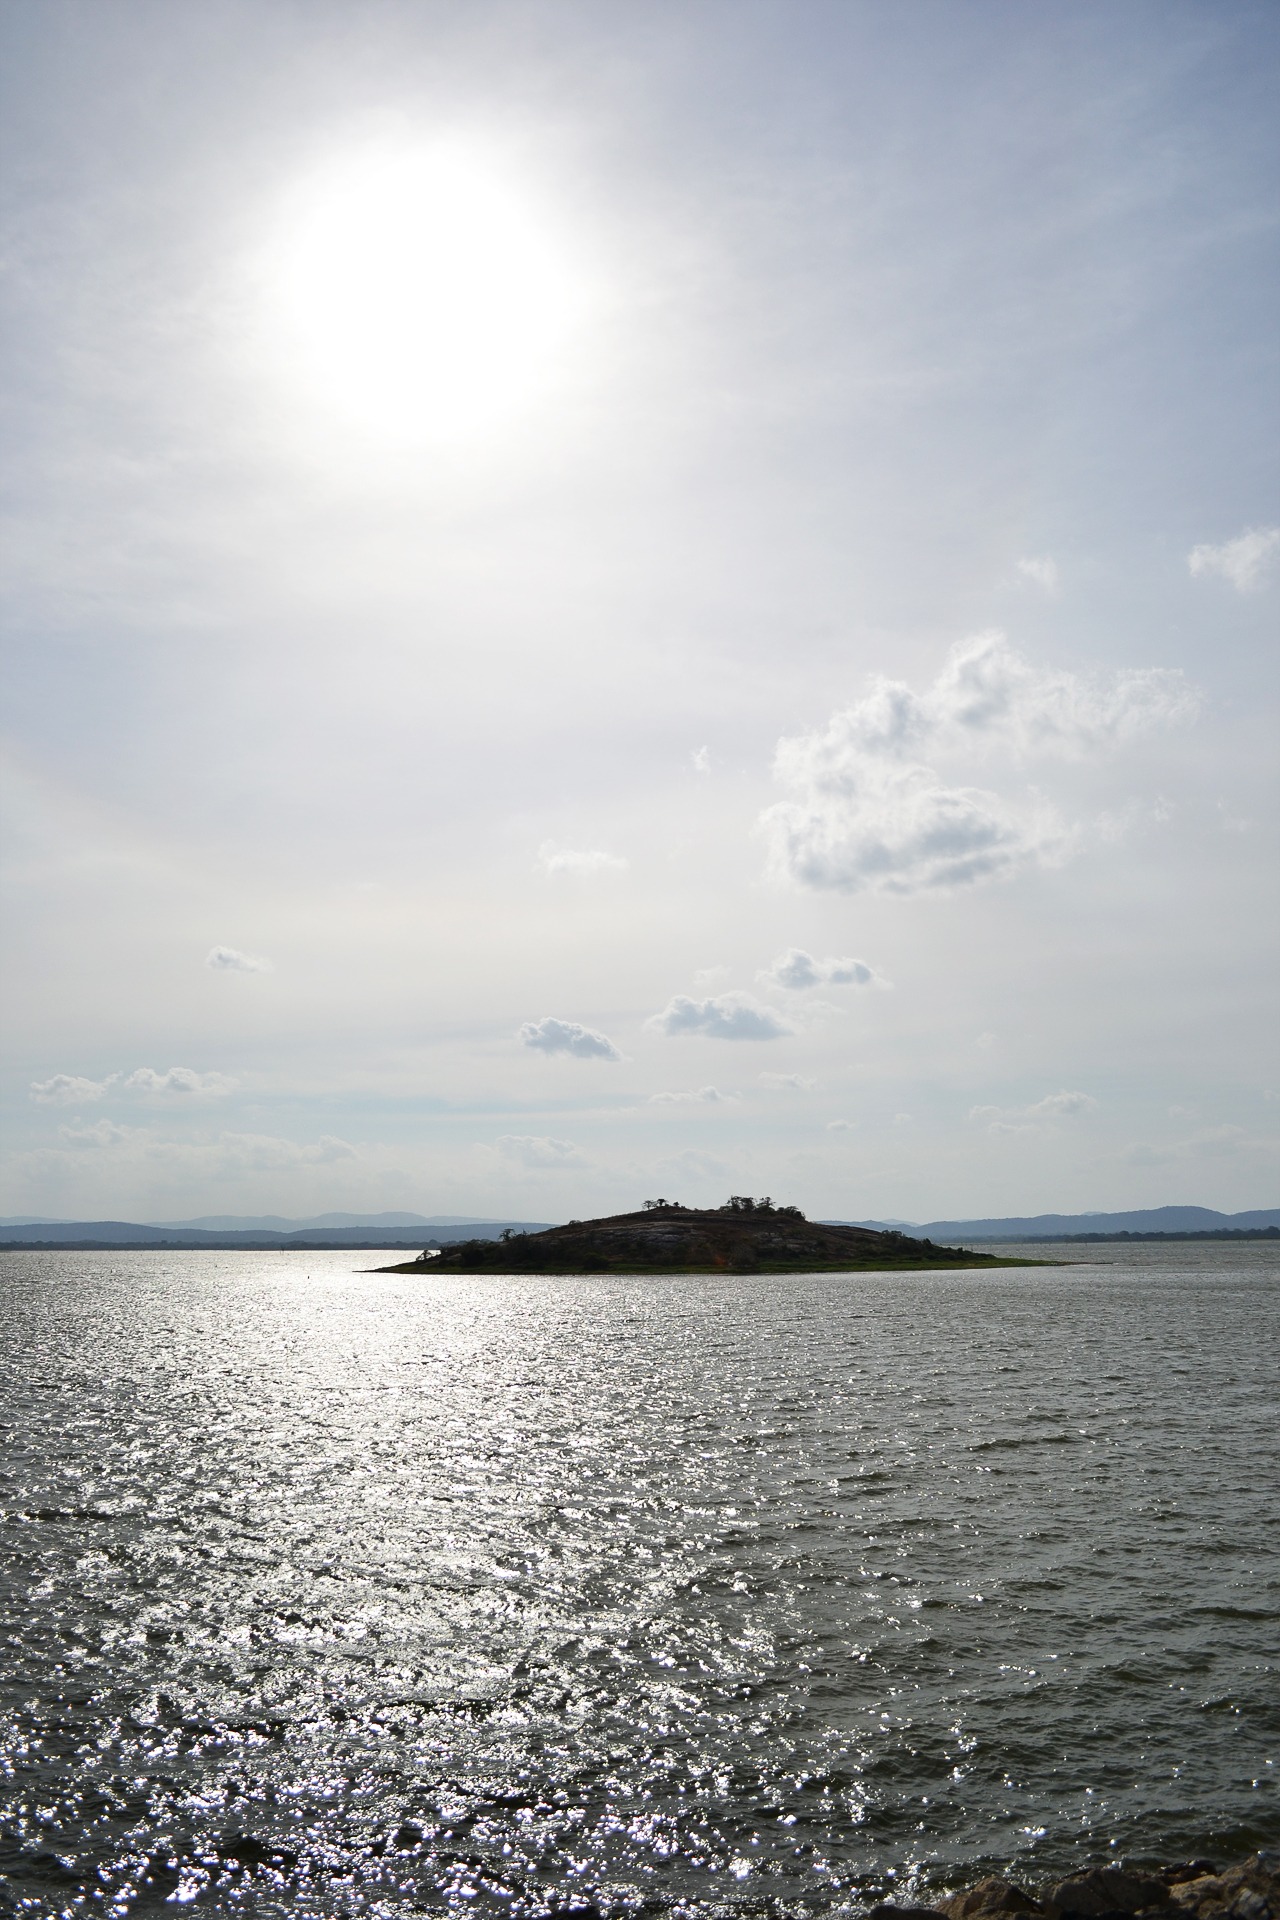
beach, landscape, sea, coast, water, ocean, horizon, cloud, sky, sun, boat, sunlight, morning, shore, wave, lake, dawn, dusk, reflection, vehicle, scenery, bay, reservoir, body of water, loch, sri lanka, ceylon, sun set, boat ride, mawanella, polonnaruwa